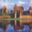
Label: castle